Knights Stadium (Melbourne)

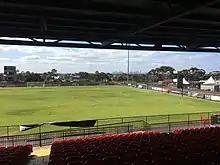
View of the Melbourne CBD from the Mark Viduka Stand.

The stadium holds approximately 15,000 people. It consists of a seated main stand (the Mark Viduka Stand) which has a capacity of 4,000 and open standing-room terracing around the rest of the stadium. The largest crowd at the stadium came in 2000 at a National Soccer League match between the Melbourne Knights and South Melbourne, it drew a crowd of 11,500.